Pálava (grape)

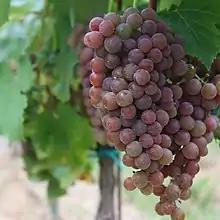
Pálava grape cluster

Pálava is a variety of white wine grape developed in 1953 by Josef Veverka in Moravia. The variety is a genetic crossbreed of the "Gewürztraminer" and "Müller Thurgau" grape varieties.